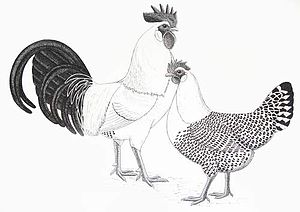
Østfrisiske Möwen / Galleri
Østfrisiske Möwen er en sjælden hønserace, der stammer fra Tyskland. Hanen vejer 2,25-3 kg og hønen vejer 1,75-2,5 kg. De lægger hvide æg à 55-60 gram. Racen findes også i dværgform.